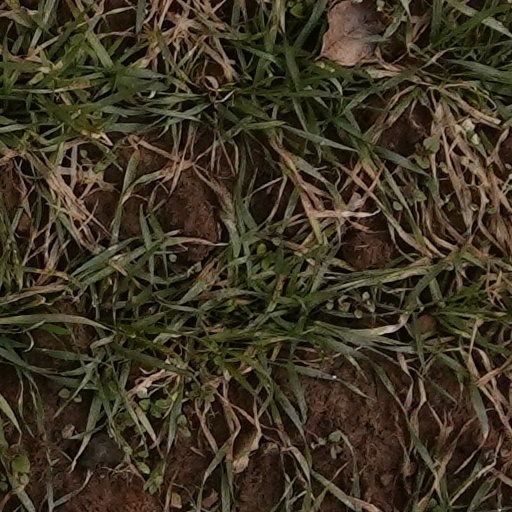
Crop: wheat